Lincoln Red

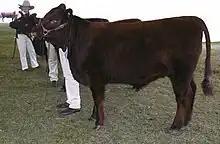
Judging of the Lincoln Red heifer class at the Sydney Royal Easter Show

The Lincoln Red is a British breed of red-coated beef cattle. It originates in, and is named for, the county of Lincolnshire in the eastern Midlands of England. It was selectively bred in the late eighteenth and early nineteenth centuries by crossing large local draught cattle of the region with Teeswater Shorthorns of medium size. It was at first known as the Lincolnshire Red Shorthorn, and was a dual-purpose breed, reared both for milk and for beef. The polling gene was introduced in the early twentieth century, and the cattle are now usually polled; the word 'shorthorn' was dropped from the breed name in 1960. In the twenty-first century it is reared for beef.